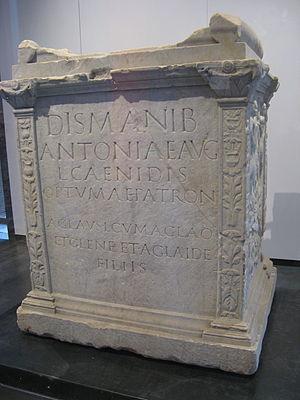
Inscription de Rome trouvée vers Porta Pia. Il s’agit de l'autel funéraire de la maîtresse de l'empereur Vespasien, Caenis, affranchie d'Antonia. Le texte latin est «Dis manib(us) / Antoniae Aug(ustae) / l(ibertae) Caenidis, / optumae patron(ae), / Aglaus l(ibertus) cum Aglao et Glene et Aglaide / filiis.